Frederick Apartments (Columbia, Missouri)

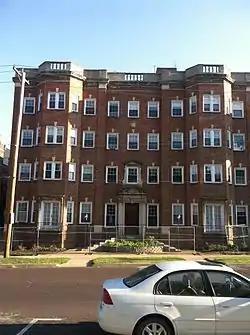
The Frederick from University Avenue

Frederick Apartments is a well preserved Classical Revival-style apartment building in downtown Columbia, Missouri, across the street from the University of Missouri. Constructed in 1928 with 39 apartments the building has functioned as originally intended since that time. The building was listed on the National Register of Historic Places in 2013 under architectural criteria. It remains one of the largest early twentieth century apartment buildings in Columbia and one of only four remaining in the vicinity. The building is a memorial to Frederick Niedermeyer, Jr., a World War I pilot who perished in a plane crash. As of 2013, the owners are in the process of restoring the building.